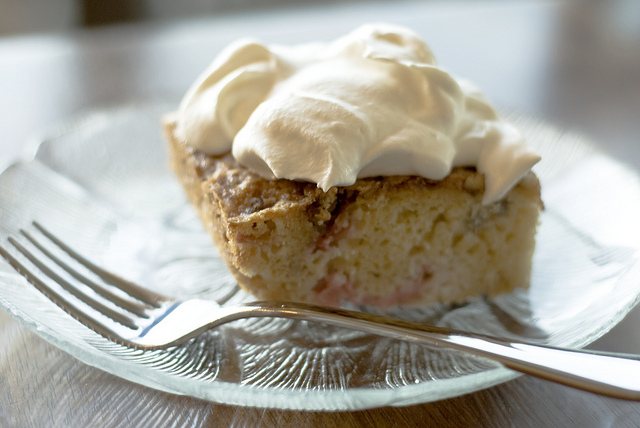
user: Given an image and a question. Answer the question in a short answer. Question: What kind of cream is this? Short Answer:
assistant: whipped